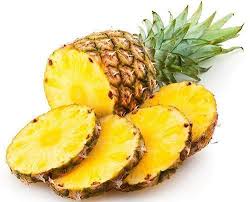
Label: trash